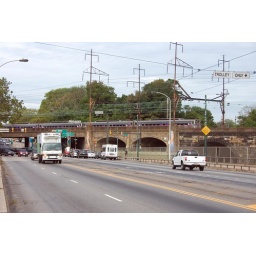
A SEPTA train passes over Girard Ave. Notice the sign that indicates that the lane is for trolley use only.